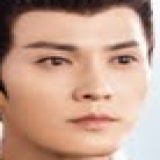
diễn viên Từ Chính Khê